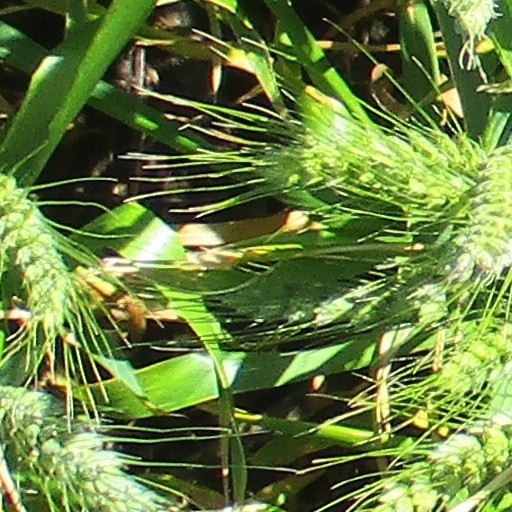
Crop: wheat